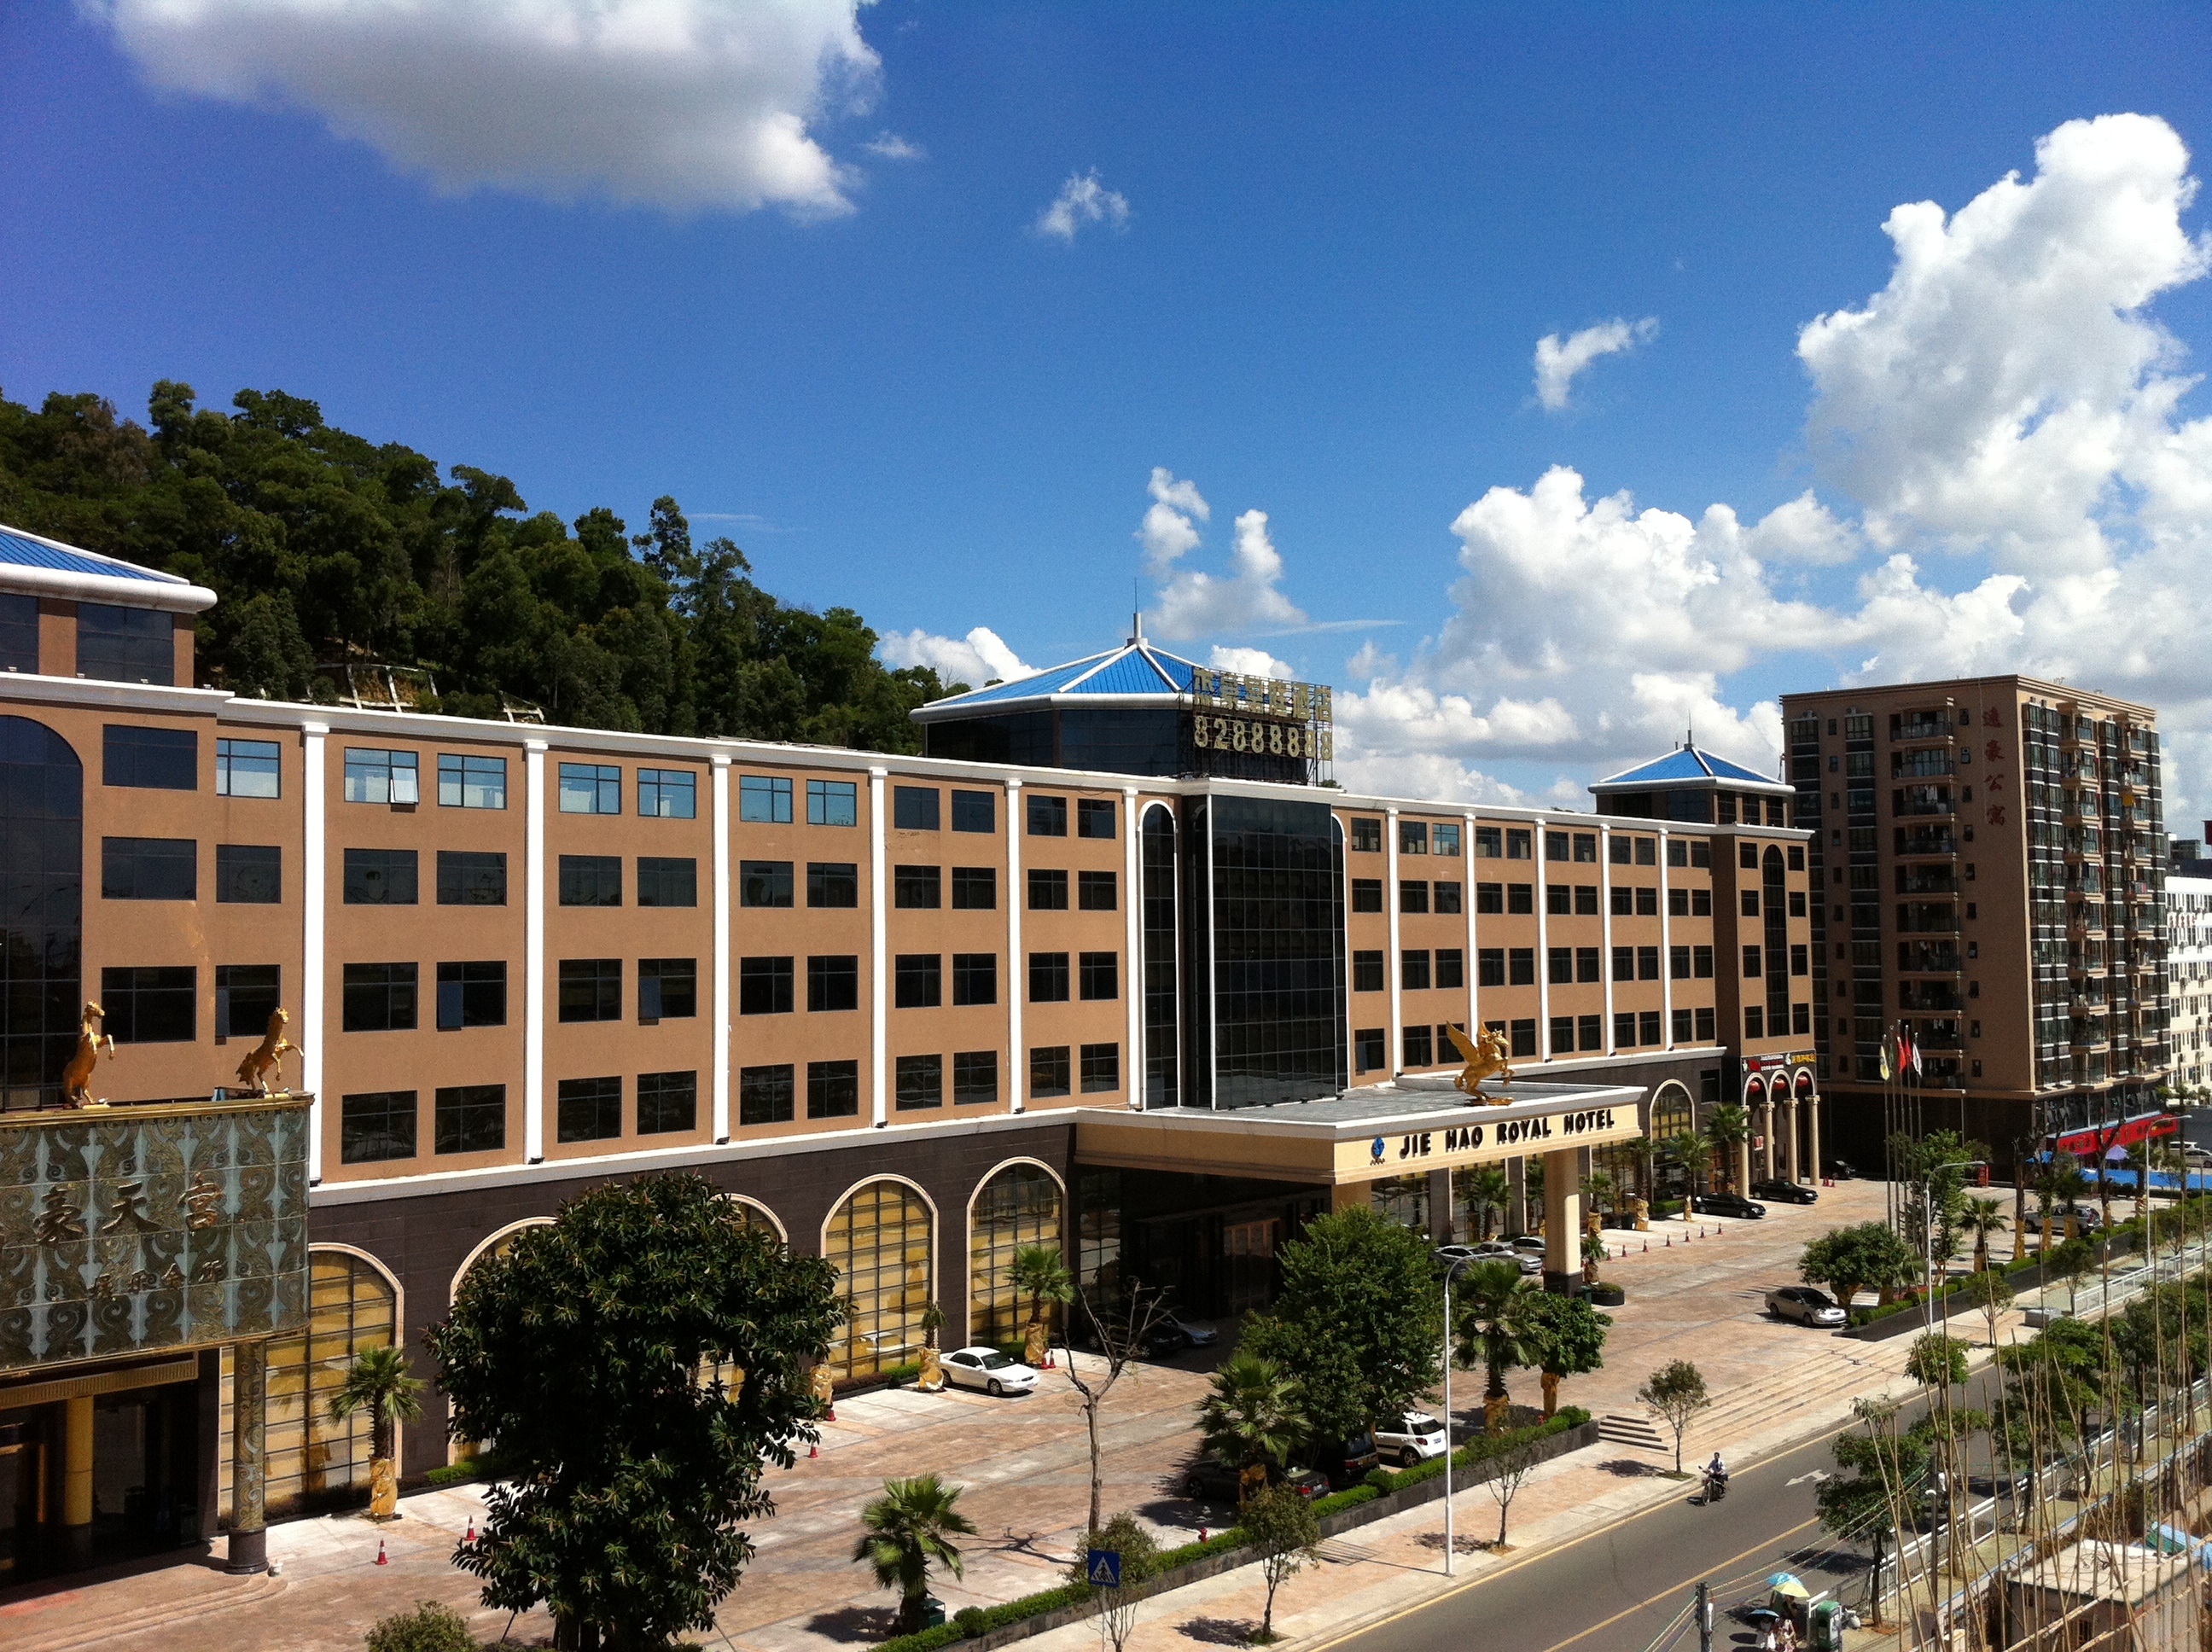
architecture, building, city, downtown, plaza, facade, property, apartment, tower block, hotel, school, campus, estate, shenzhen, headquarters, condominium, neighbourhood, real estate, convention center, shopping mall, residential area, mixed use